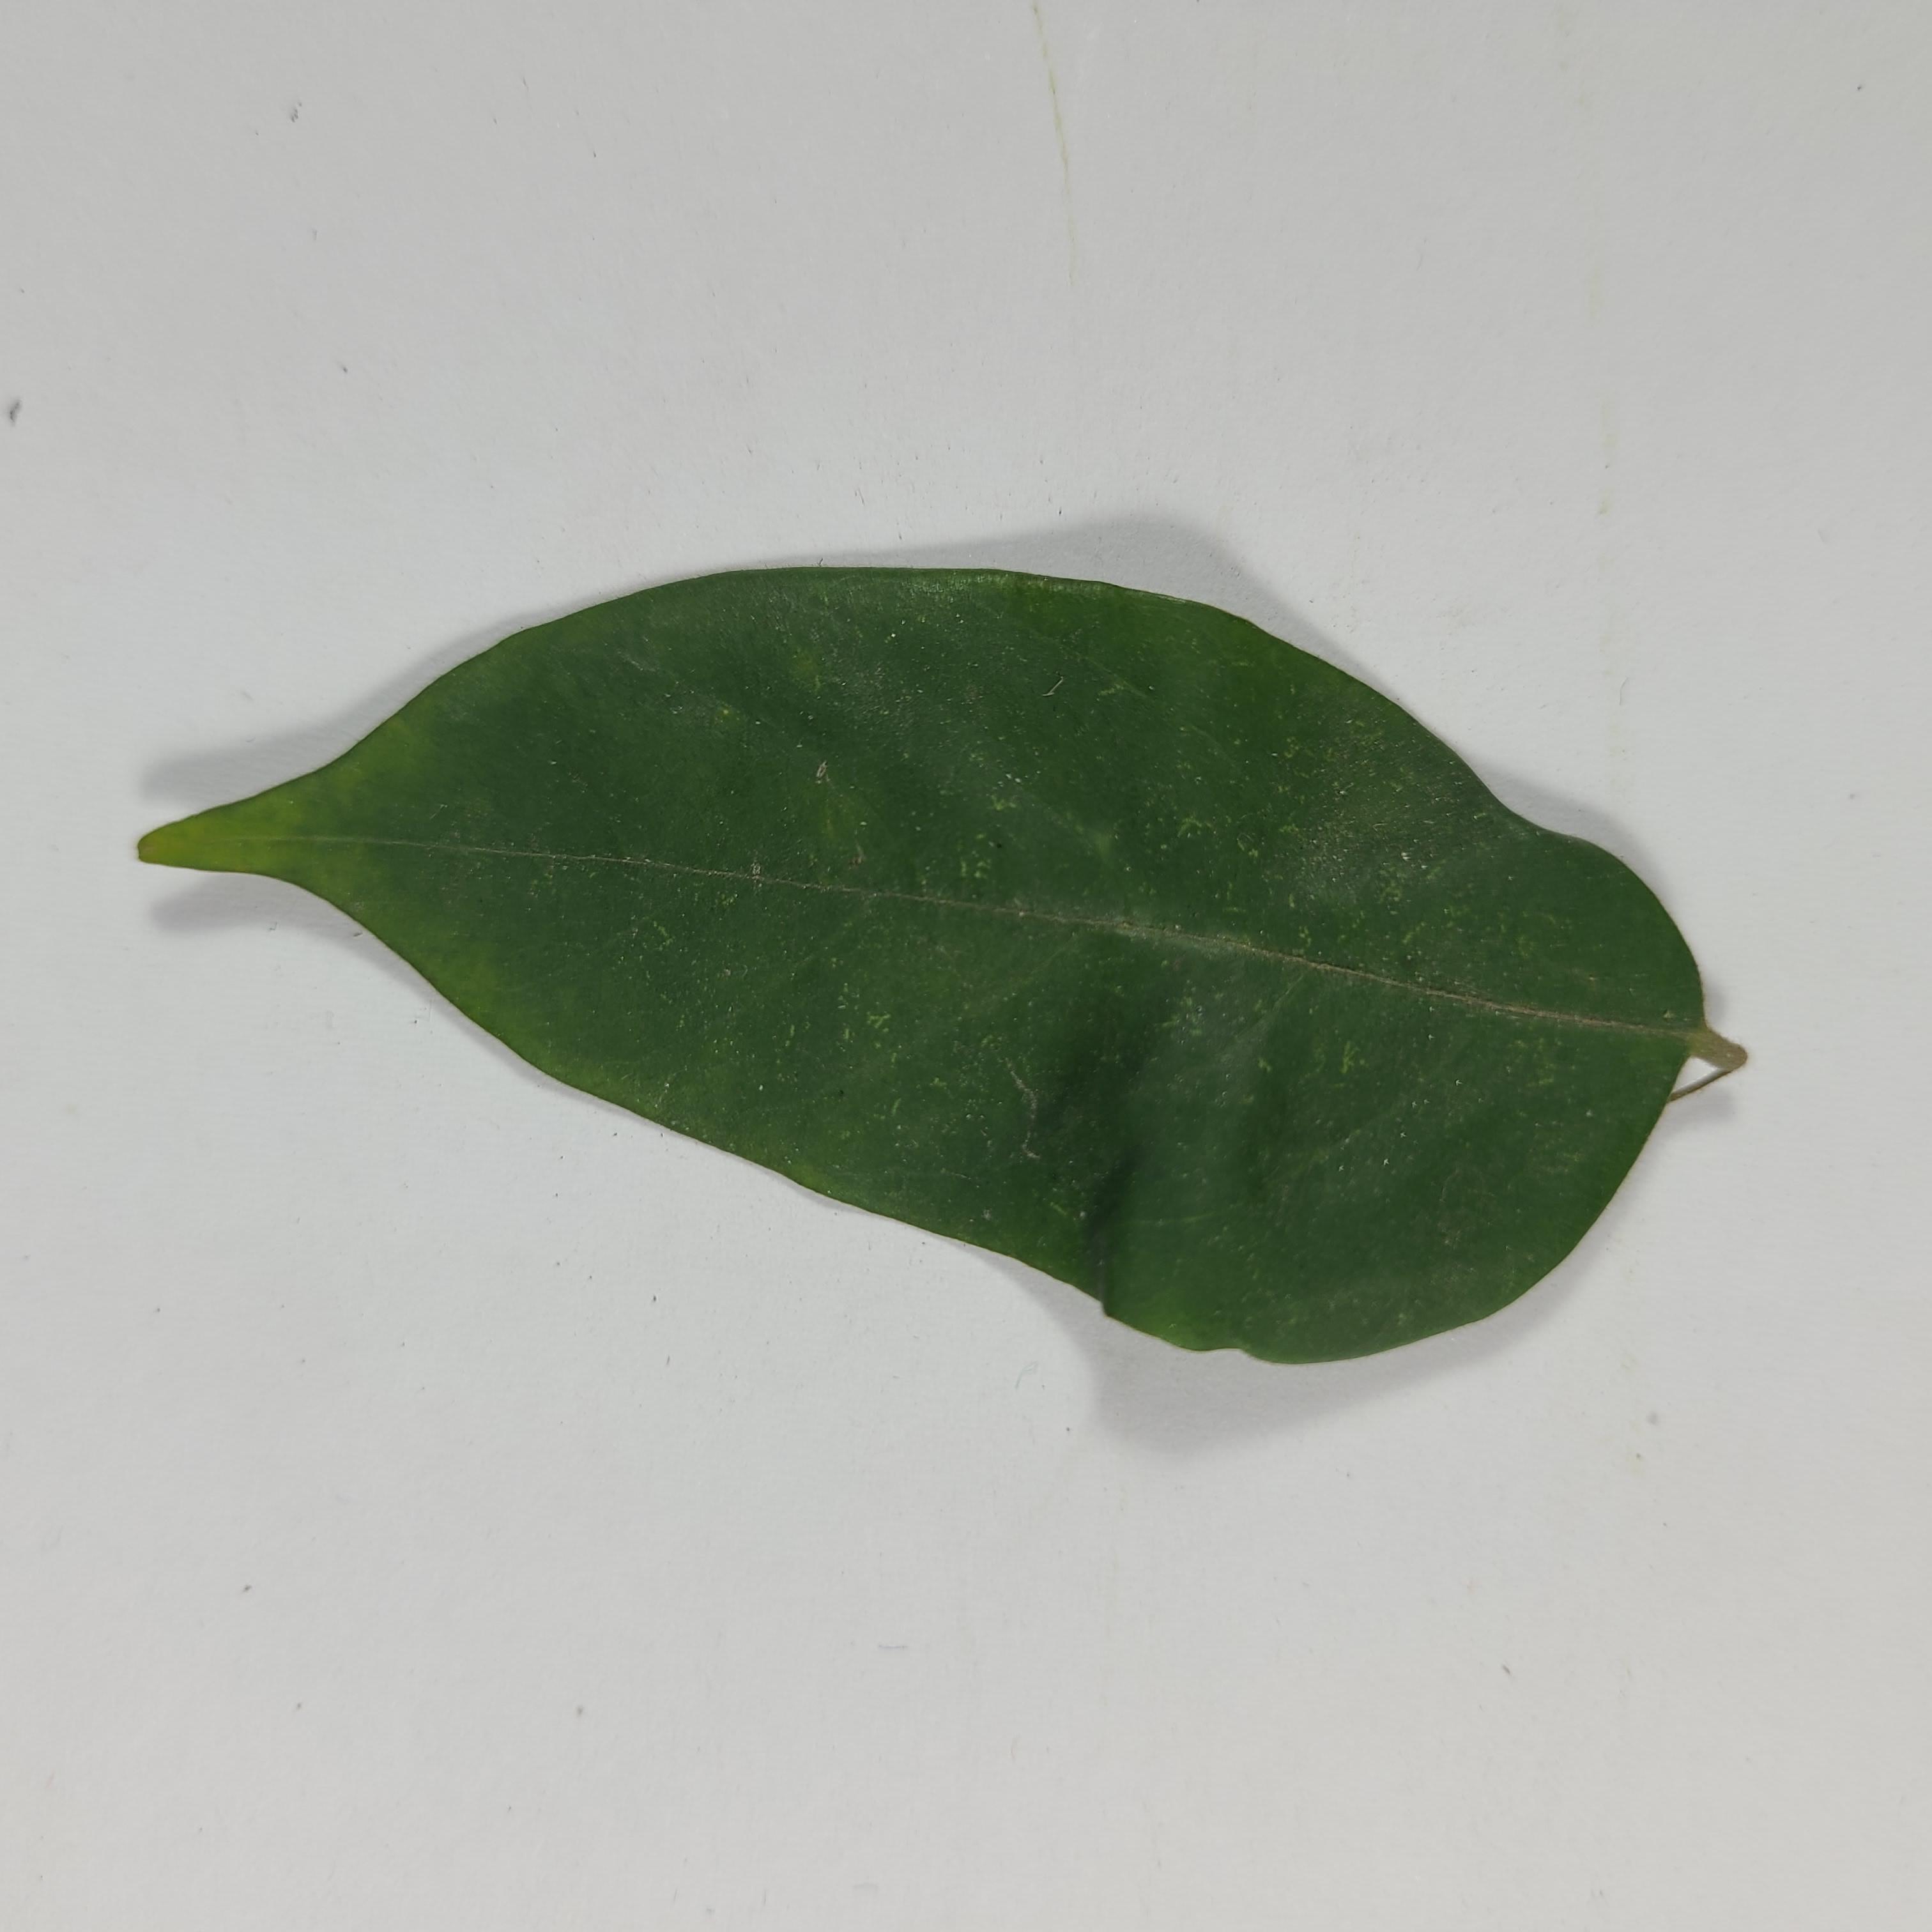
Label: Healthy Leaves